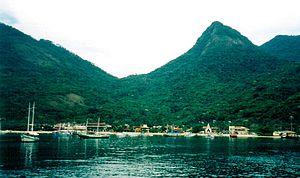
Ilha Grande était nommé Ipaum Guaçu par les Indiens tamoios et tupinambás. C'est la plus grande île de l'État de Rio de Janeiro.